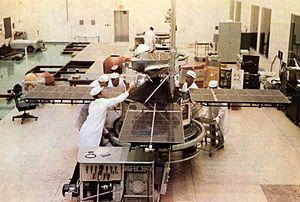
Dernières vérifications de Mariner 4.